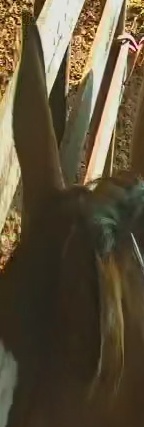
Face region: ears (position_of_ears)
Pain indicator: not_present